New York Republican State Committee

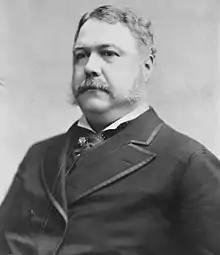
President Chester A. Arthur (1881−1885)

The New York Republican Party holds 20 out of the 63 seats in the New York State Senate and eleven of the state's 26 U.S. House seats.